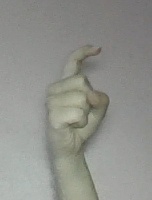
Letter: ra